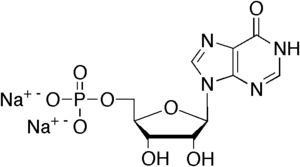
L’inosinate disodique est un sel di-sodique de l’acide inosinique.
L’additif alimentaire 5'-ribonucléotide disodique est une préparation composée de deux exhausteurs de goût: l'inosinate disodique et le guanylate disodique.